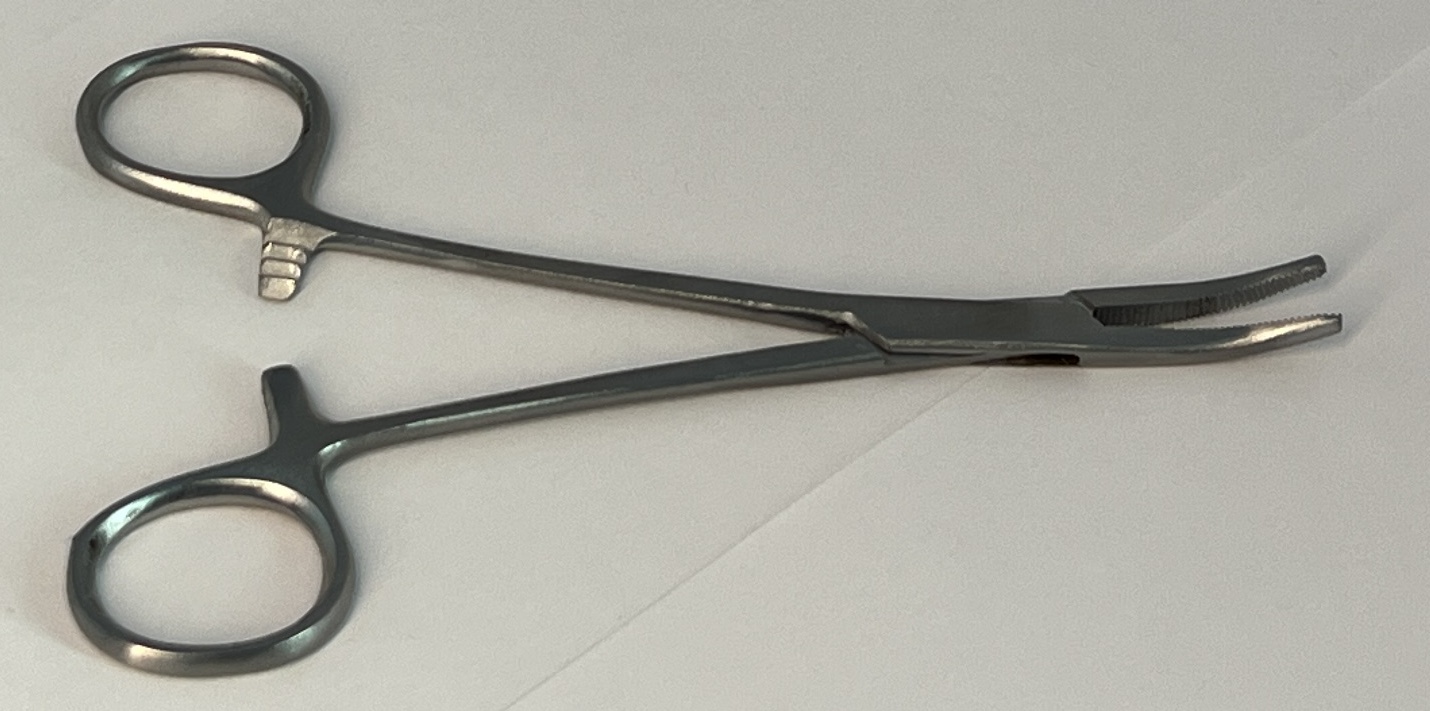
Hinged instrument state: open